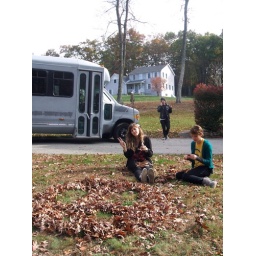
stranded in Connecticut, Tess and Hannah rely on flower power to get the bus started alas